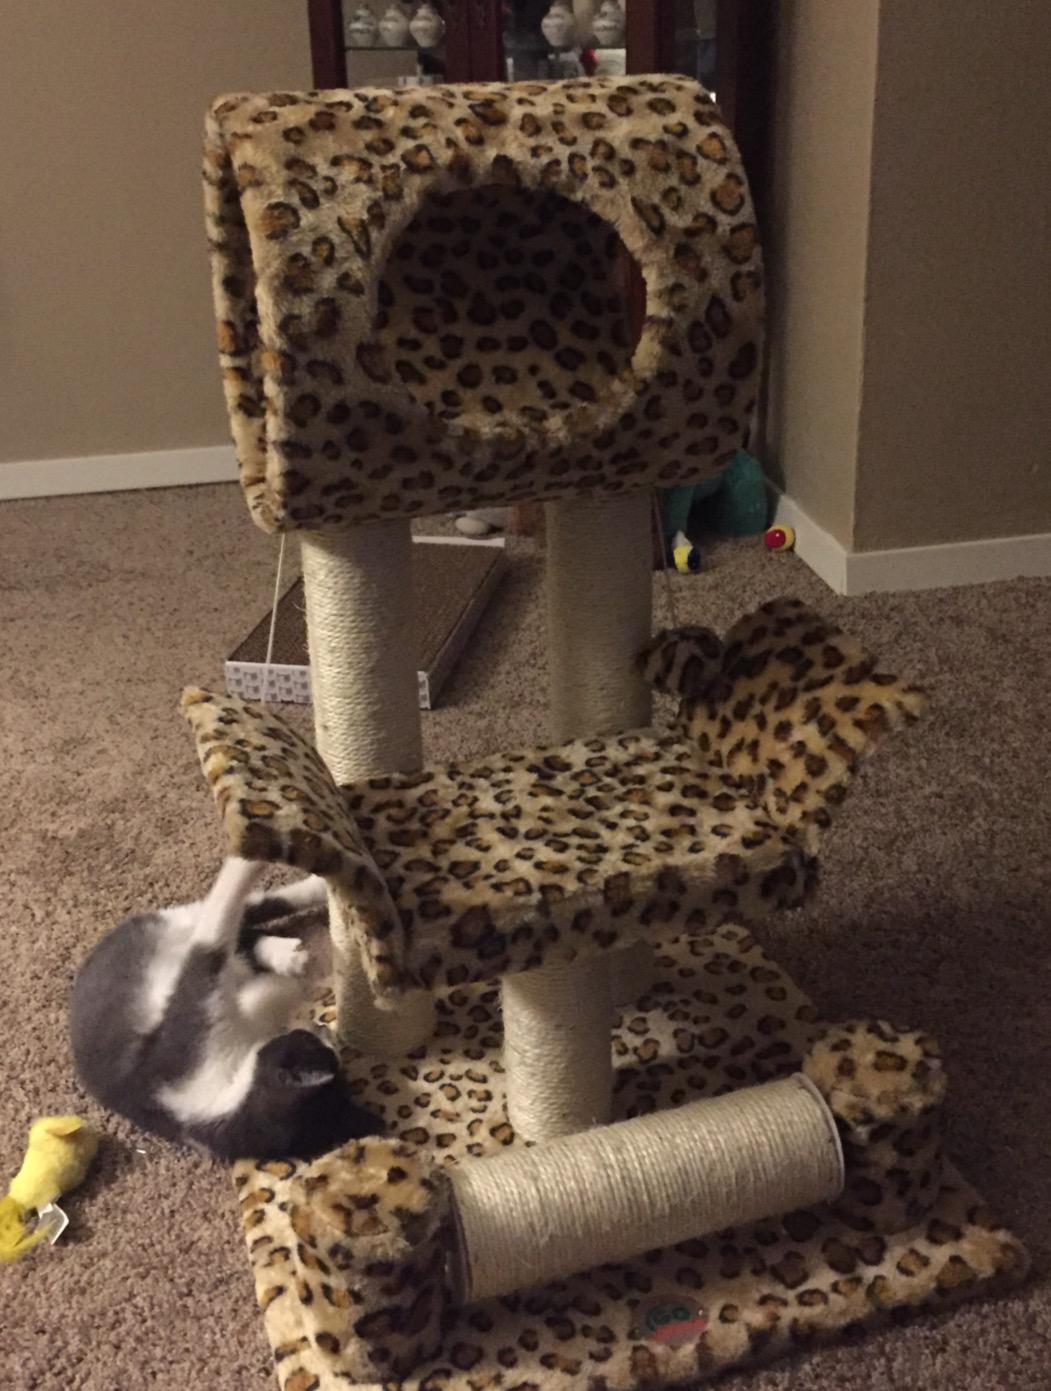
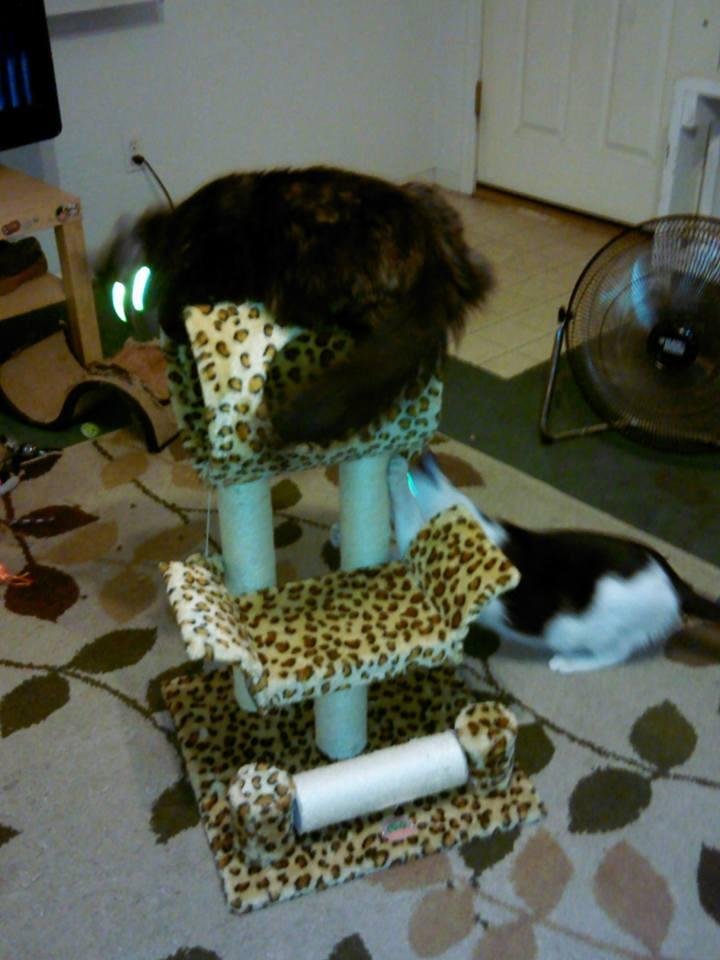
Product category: items_cat tree
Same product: yes